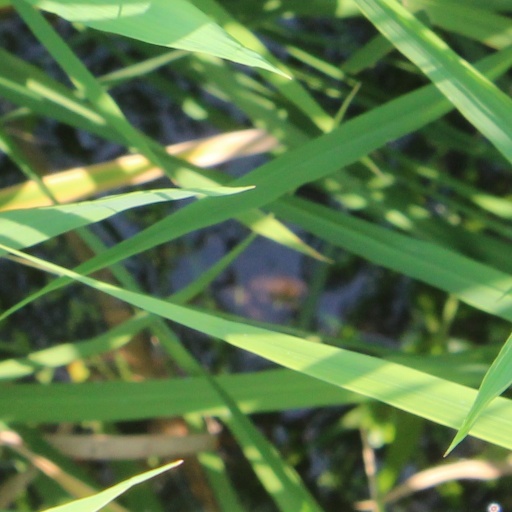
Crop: rice